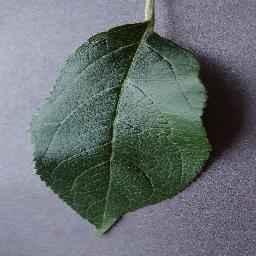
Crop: apple
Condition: healthy